John Garrett Underhill

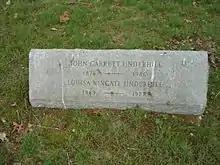
John Garrett Underhill and Louisa Man Wingate headstone at the Underhill Burying Ground in Lattingtown, New York

John Garrett Underhill married Louisa Man Wingate (1869–1927). She was the daughter of General George Wood Wingate and a sister of Surrogate George A. Wingate. Educated at Miss Round's School, she was President of the Rounds Alumnae Association. Mrs. Underhill was Active in civic and social work in Brooklyn. She organized the Linger-Not Society, which was popular in the Catskill Mountains in pre-war days. She was also founder of the Brooklyn Junior League, Treasurer for seventeen years of the Girls' Branch of the Public Schools Athletic League, and a former president of the Brooklyn Branch of the Army Relief Society, the Mothers' Club of Friends' School, and the Civitas Club. The Little Italy Neighborhood Settlement was another of her interests. She was president of it from 1908 to 1911. Mrs. Underhill was also a member of the National Arts Club, the Twelfth Night Club, the Garden Club of America, the Women's City Club, the National Civic Federation, the Brooklyn Chamber of Commerce and the Tuberculosis Committee of the Brooklyn Bureau of Charities.